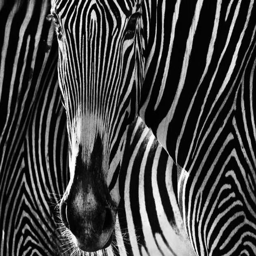
photograph of a zebra , featured in his new book